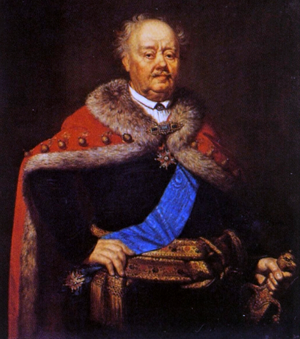
Franciszek Ksawery Branicki armoiries Korczak est Staroste de Halicz, Hetman de la Couronne, un général polonais et un des principaux auteurs de la Confederation de Targowica. Il est considéré comme un grand traître contre la nation et fut jugé et condamné à mort.